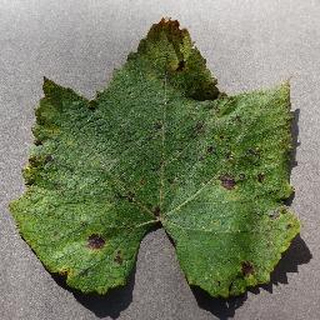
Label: grape_leaf_blight